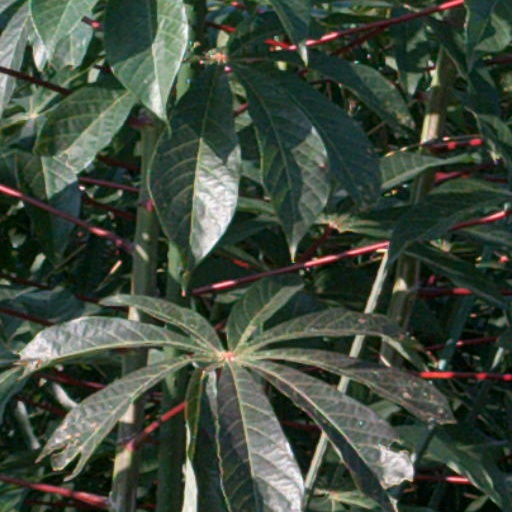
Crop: cassava